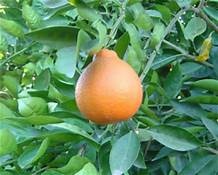
Label: mandarine